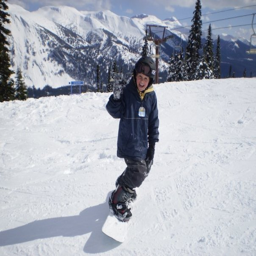
The young snowboarder is waving at the camera.
The young boy is riding his snowboard on the mountain.
A young boy on a snowboard in the snow.
A young child is about to go have some fun.
A snowboarder smiles for the camera on a mountaintop.